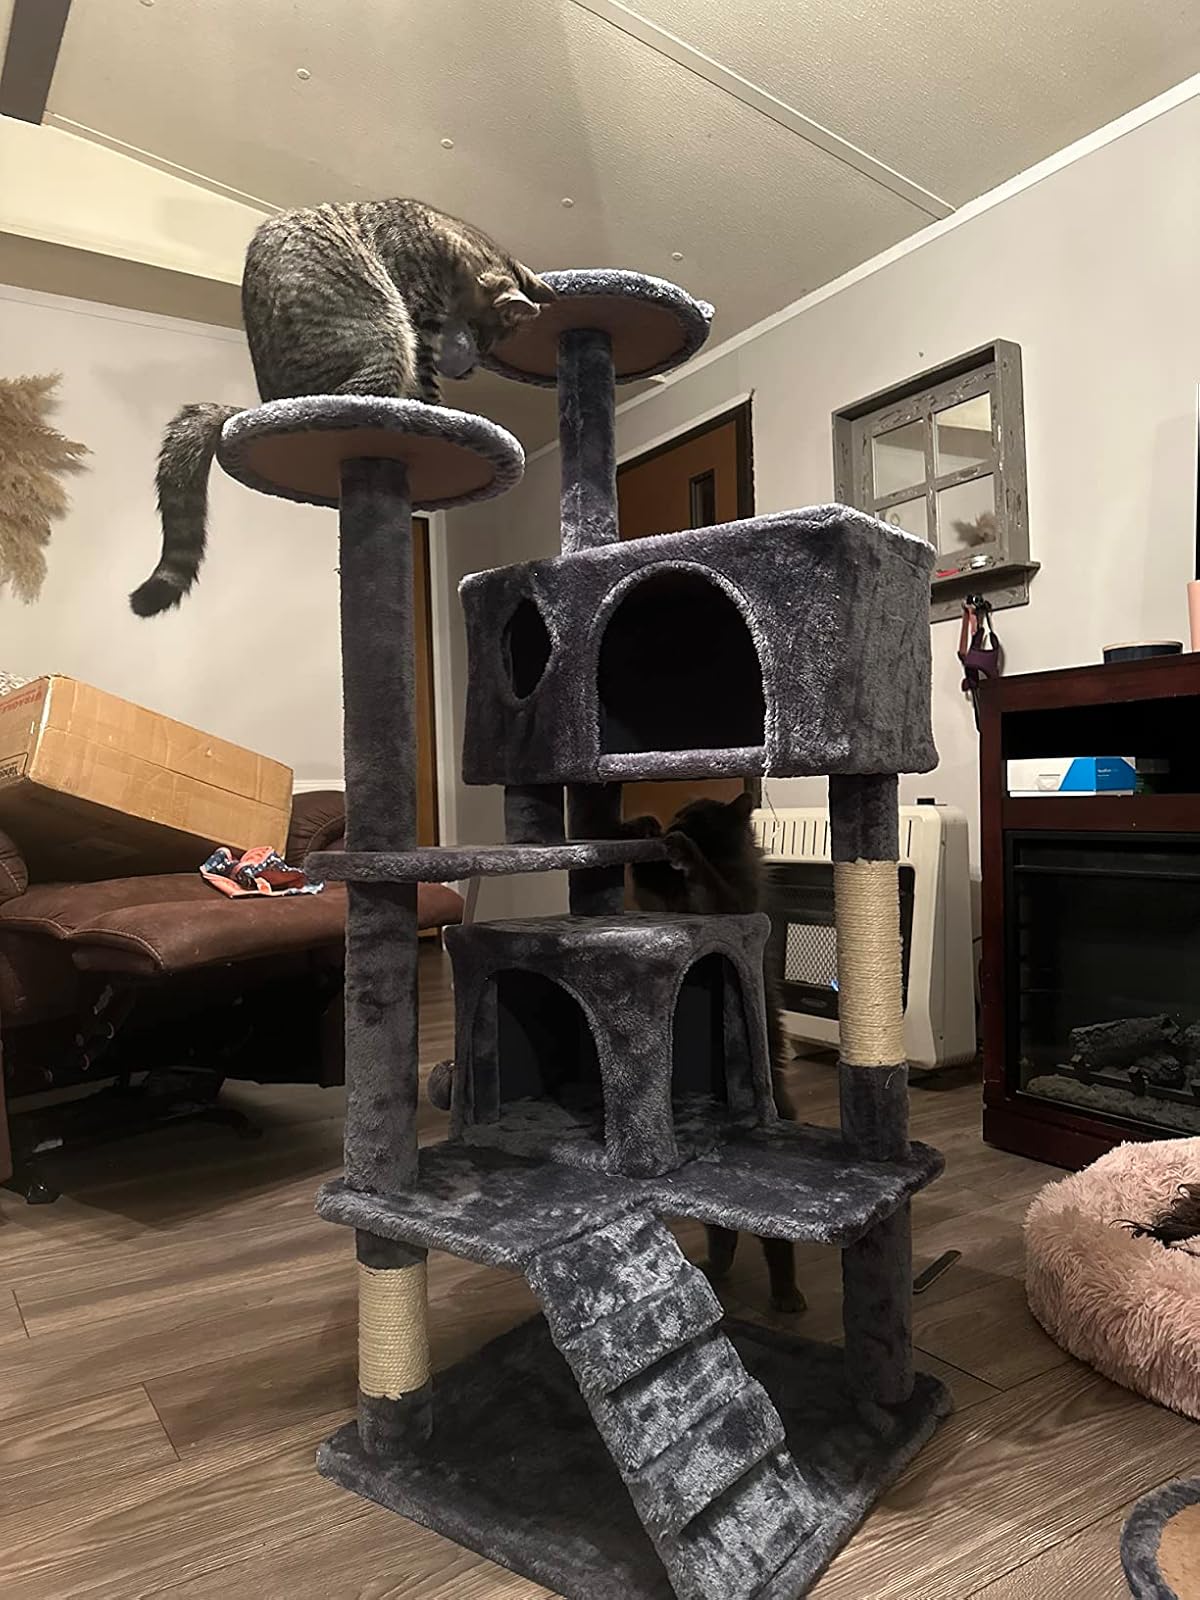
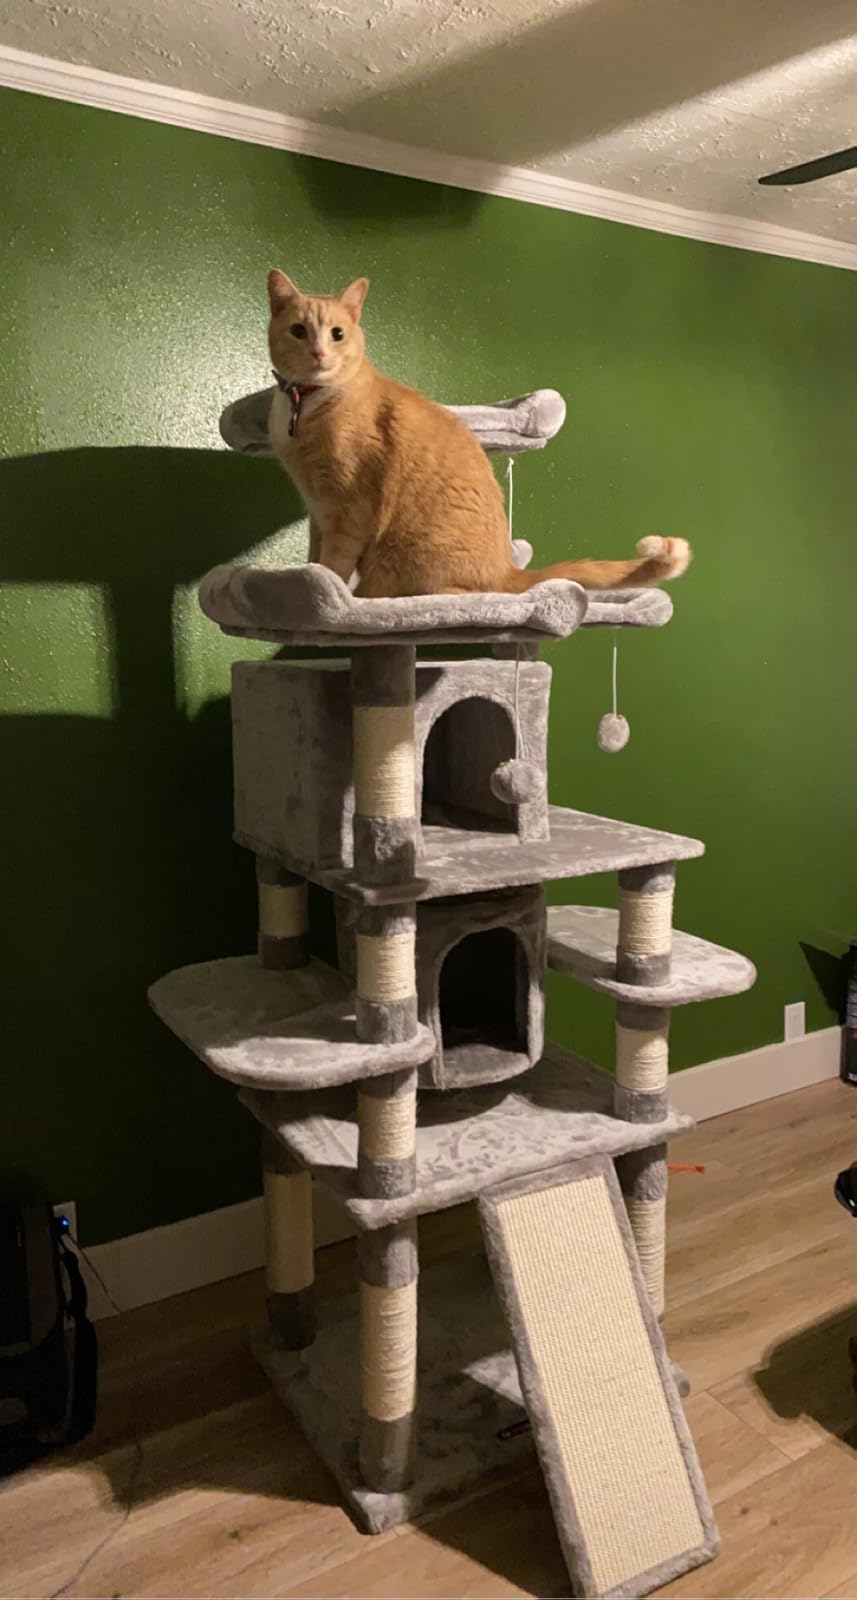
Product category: items_cat tree
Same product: no